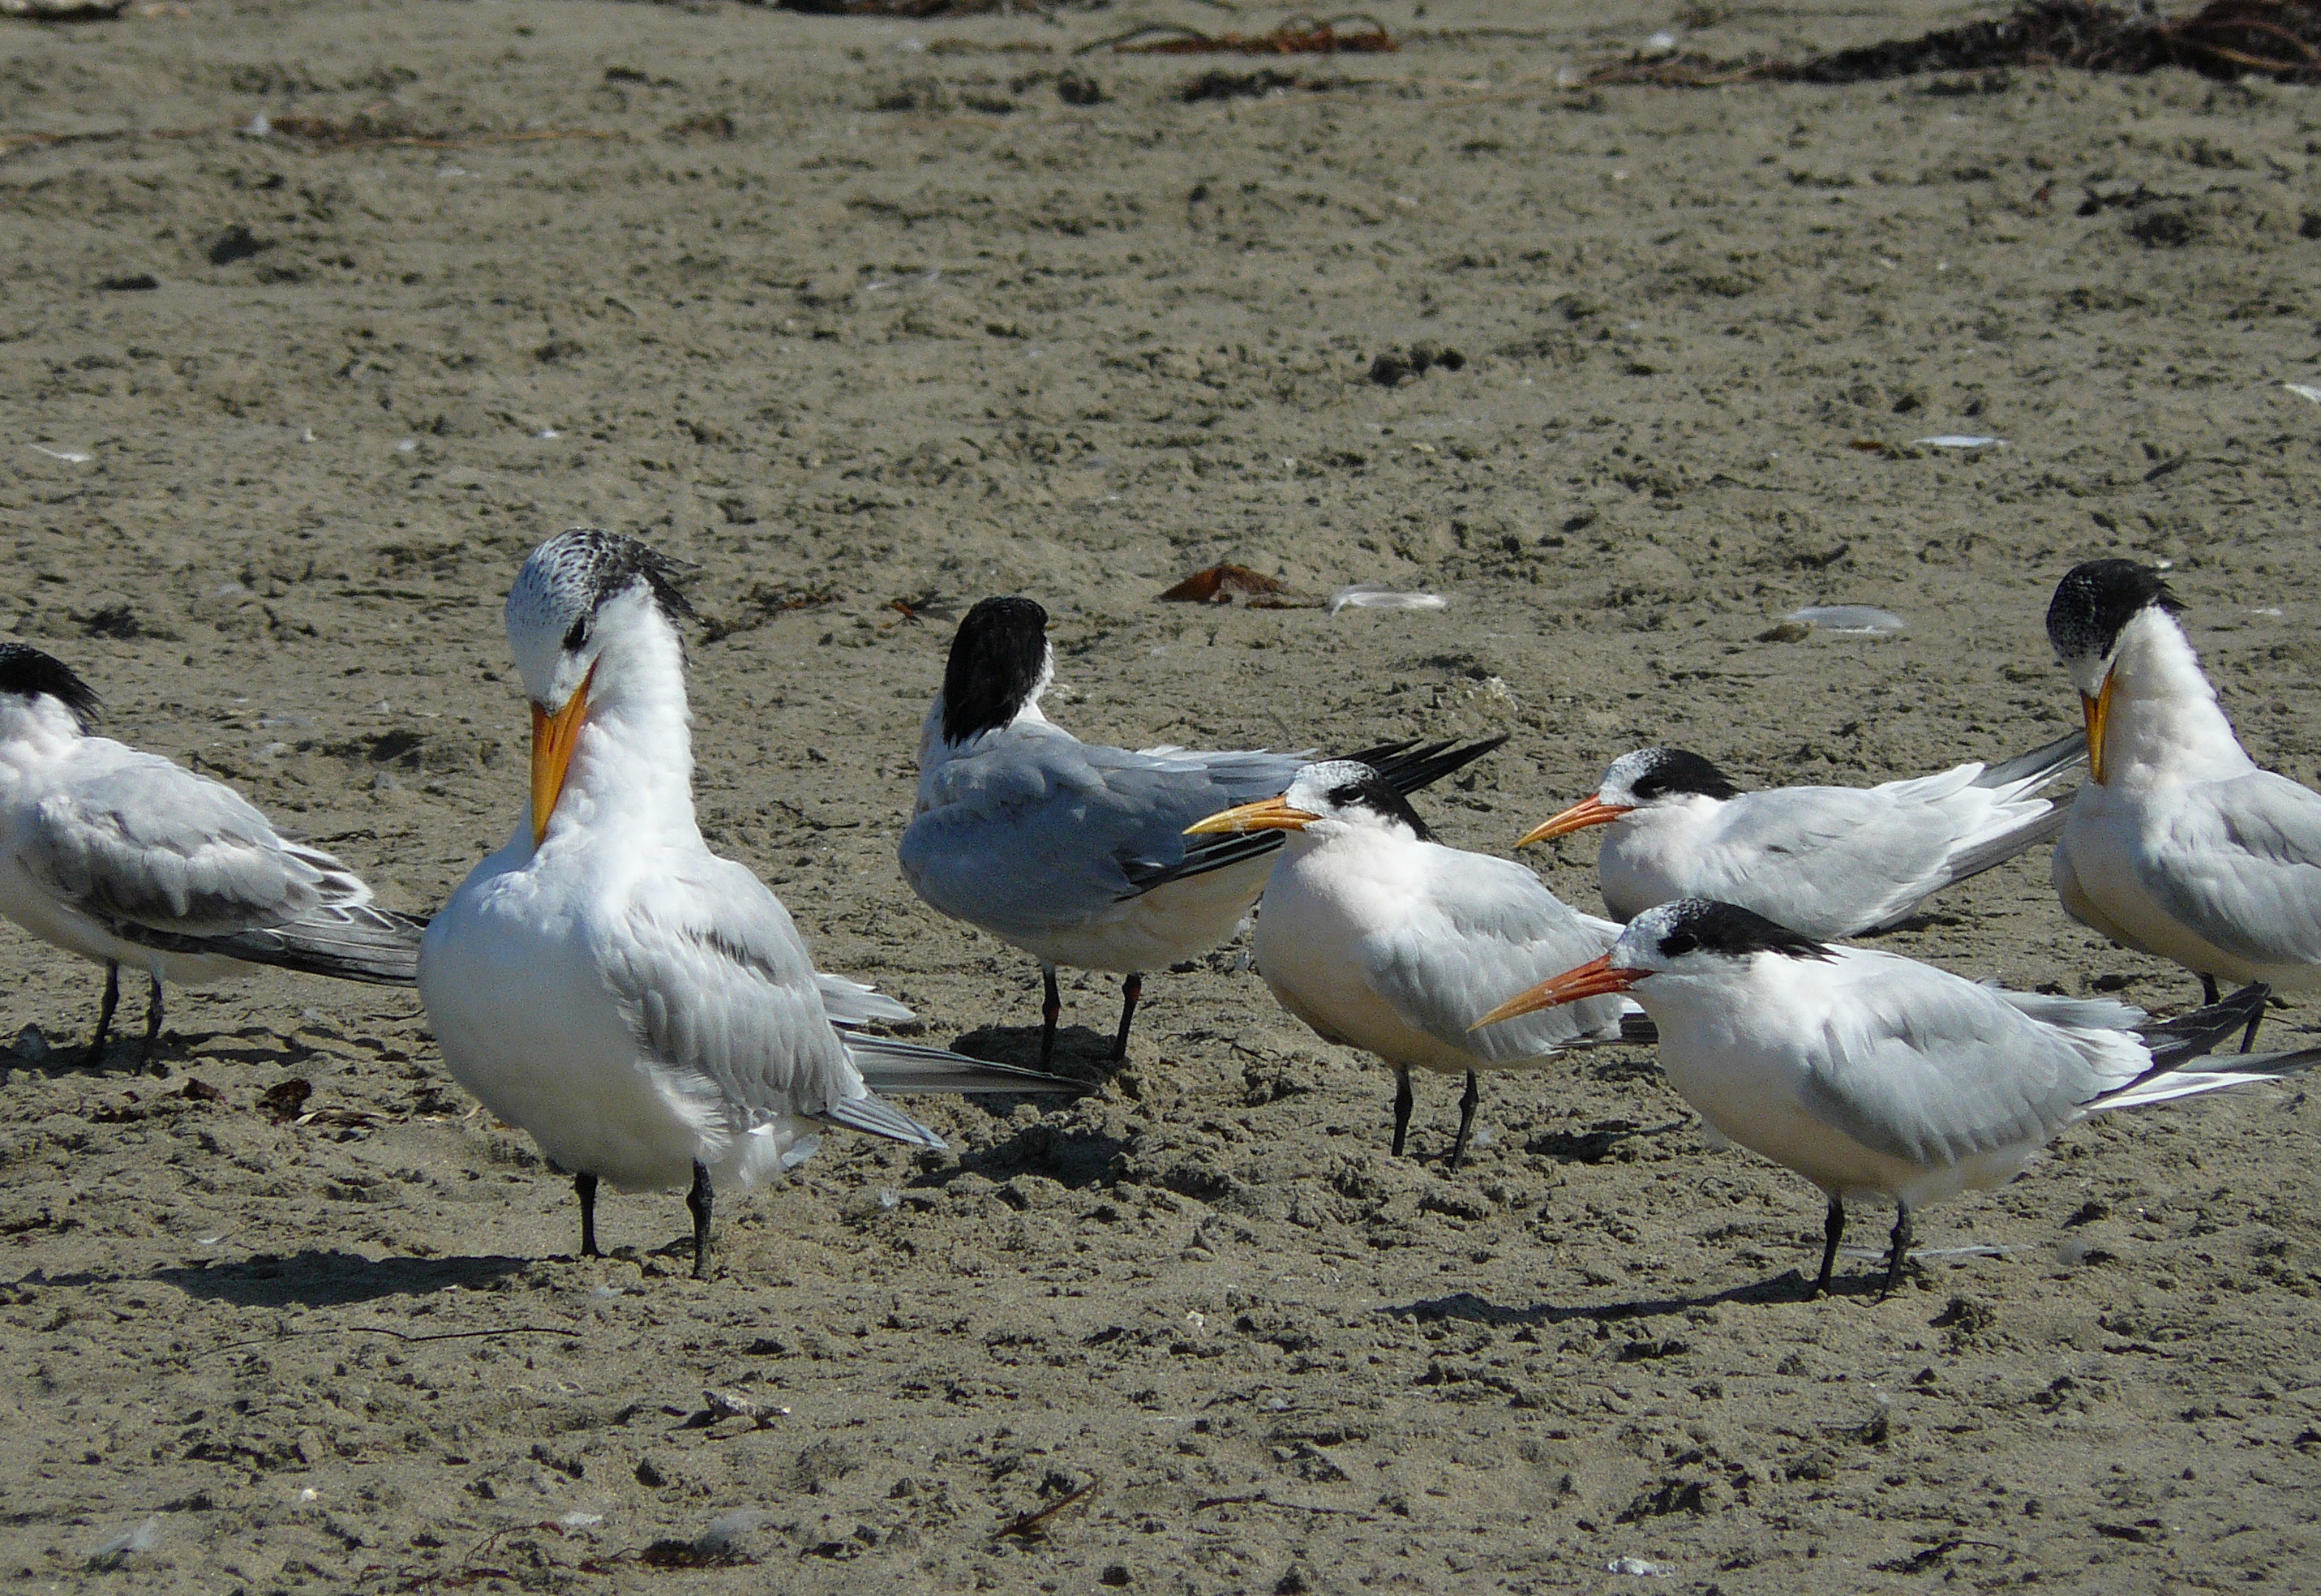
sea, bird, seabird, wildlife, gull, fauna, birds, vertebrate, birdsofthecentralcoast, birding, royaltern, eleganttern, sternaelegans, sternamaxima, slbpreening, charadriiformes